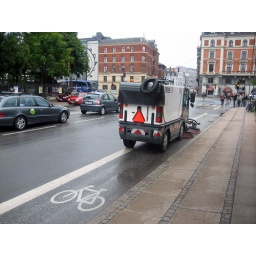
Cyclist are treated so well in Copenhagen. They have street cleaners that go around and clean the bike lanes!